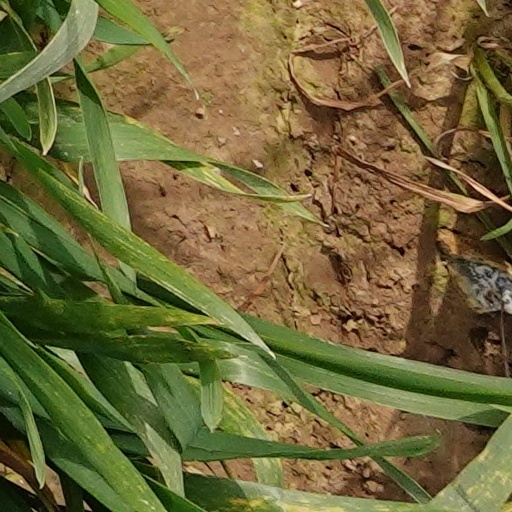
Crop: wheat